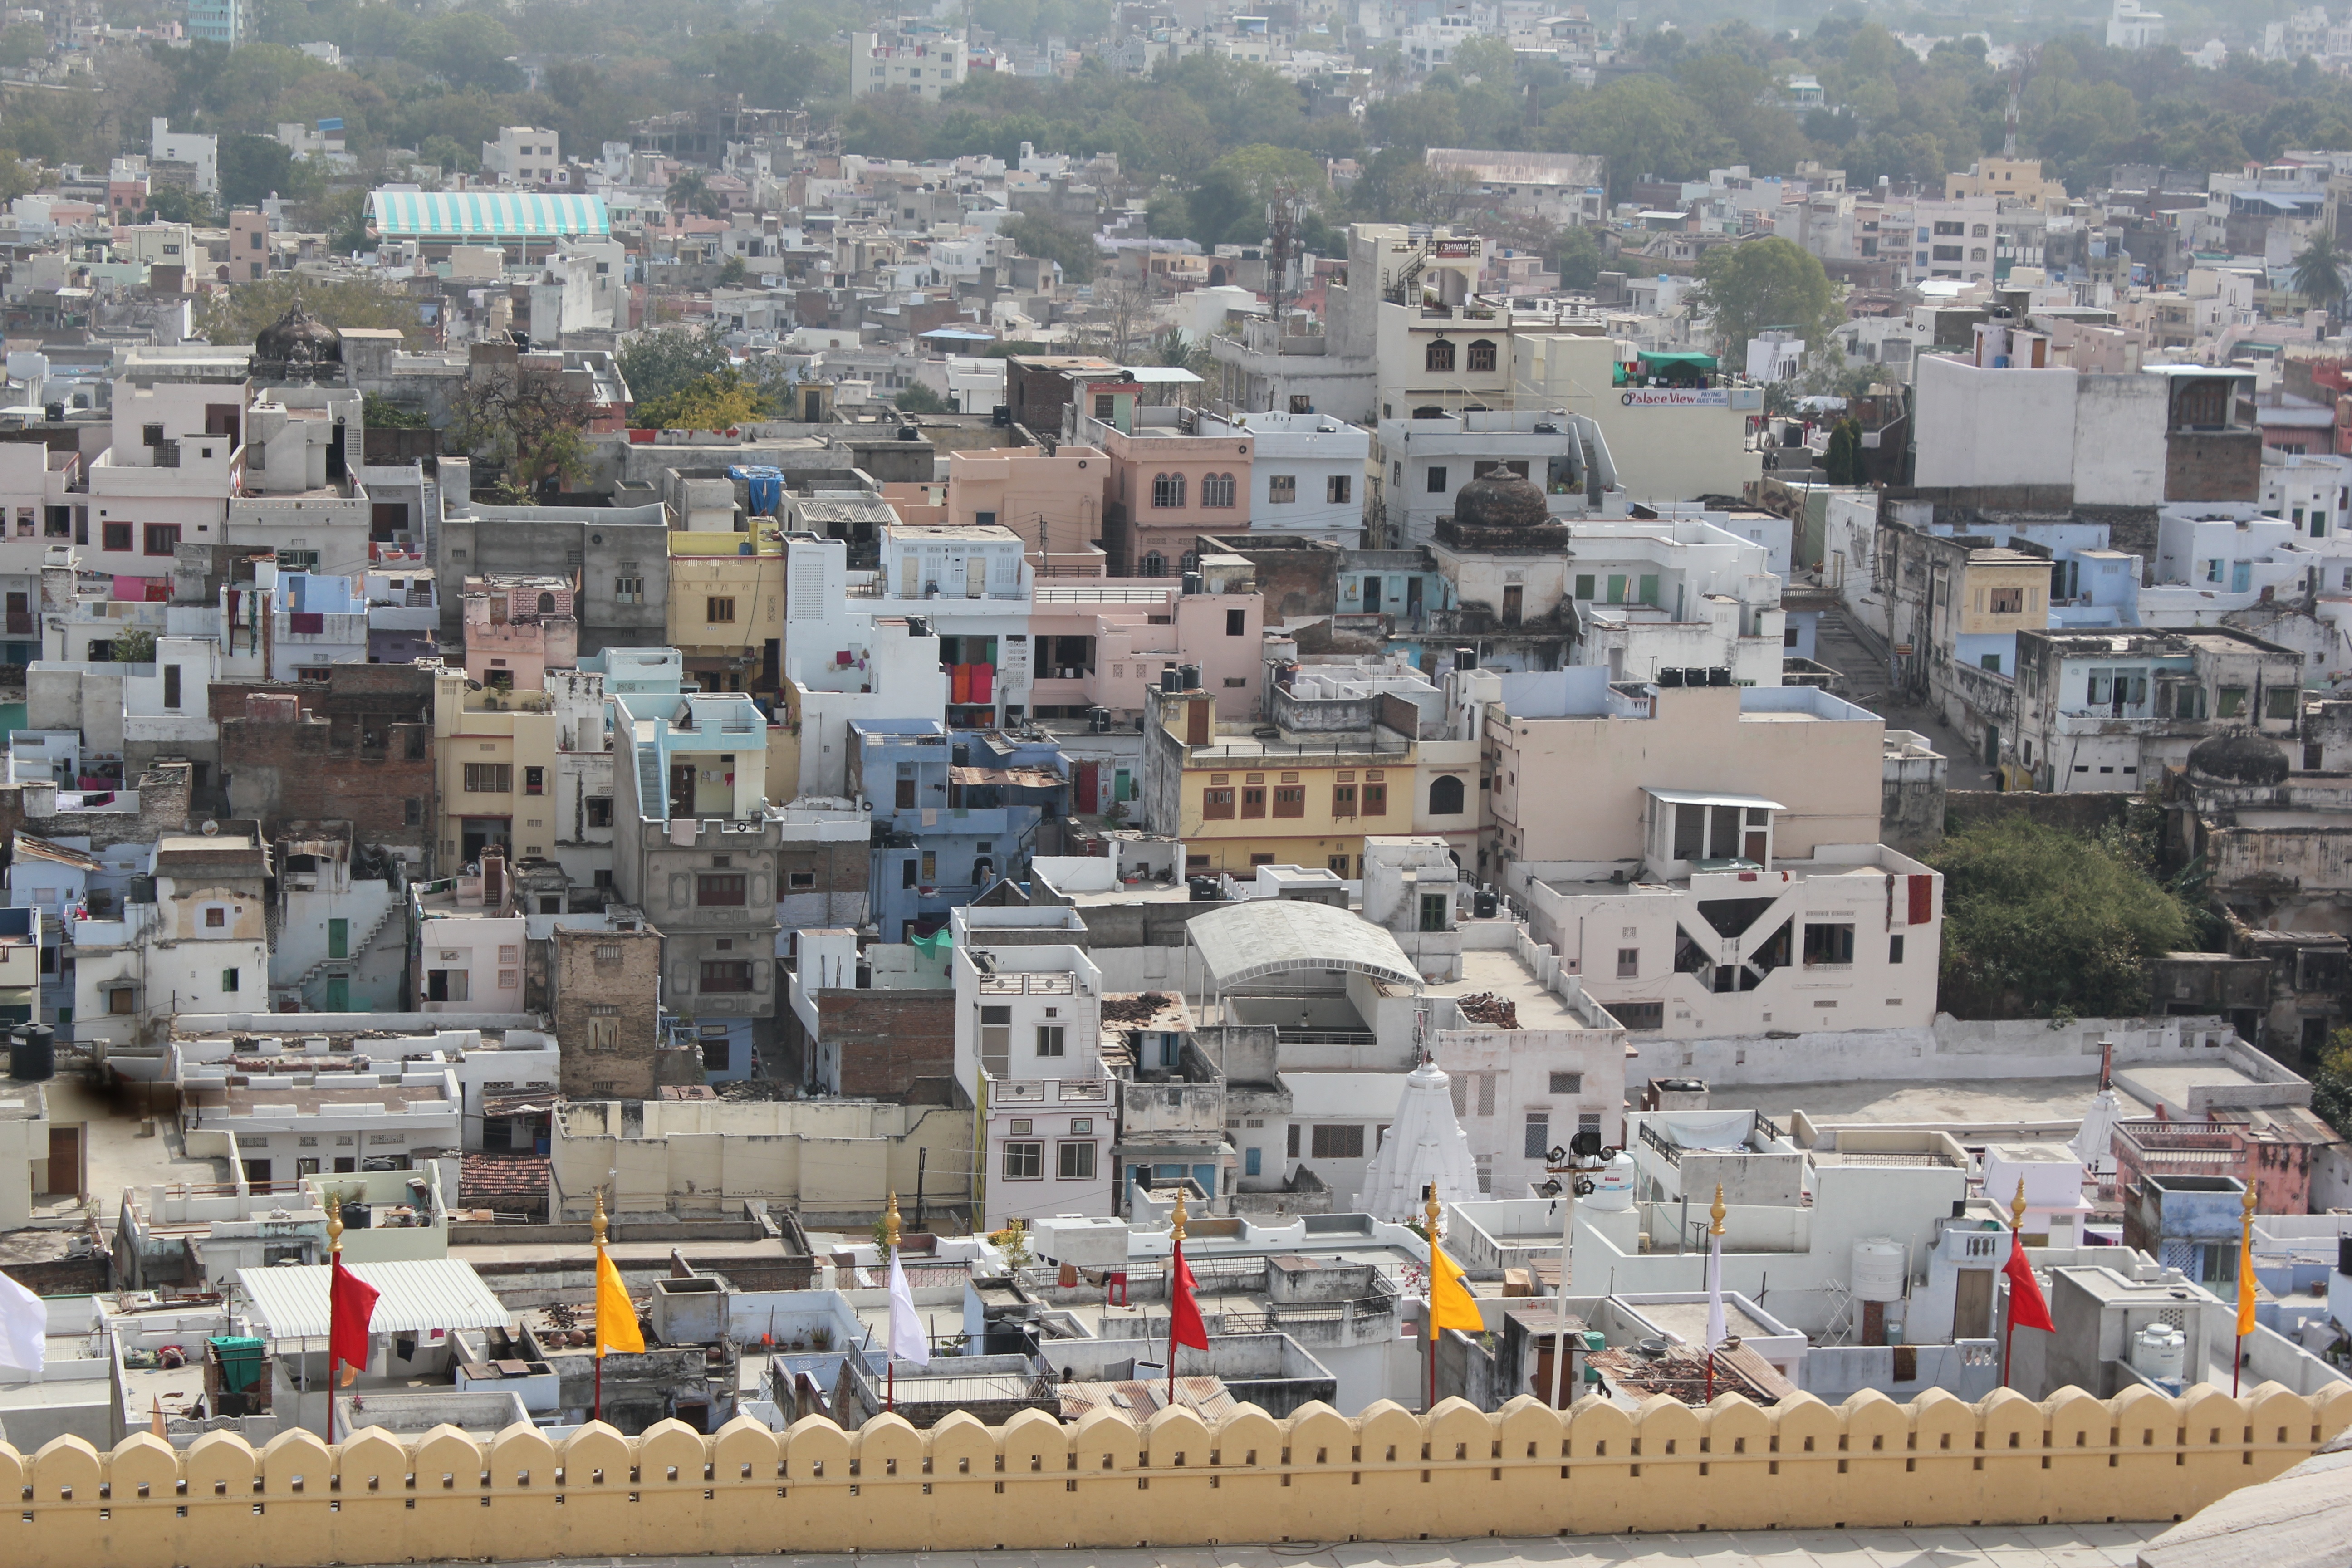
outdoor, town, building, village, suburb, india, slum, aerial photography, jodhpur, blue city, residential area, human settlement